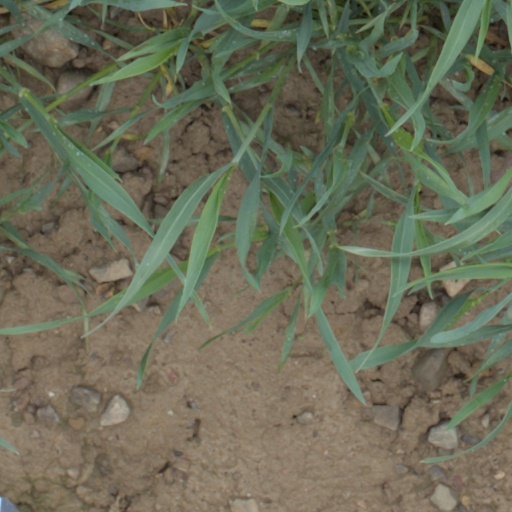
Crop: wheat